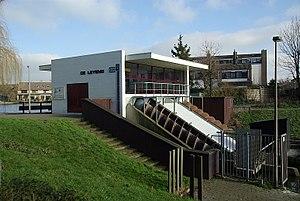
Vakgemaal De Leyens est une station de pompage qui puise l'eau du Zoetermeer d'une surface d'environ 2 250 ha pour qu'il reste au bon niveau. La station de pompage a été construite en 1977. L'origine, elle avait une capacité de 165 m³/min, elle avait trois vis sans fin délivrant de 55 m³/min chacune. En 1992, celle du milieu a été remplacée par une pompe de 80 m³/min. Le volume sonore fut aussi réduit.